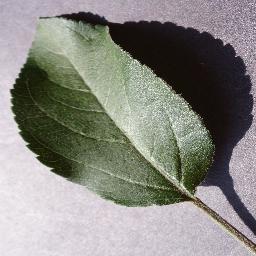
Label: Apple___healthy